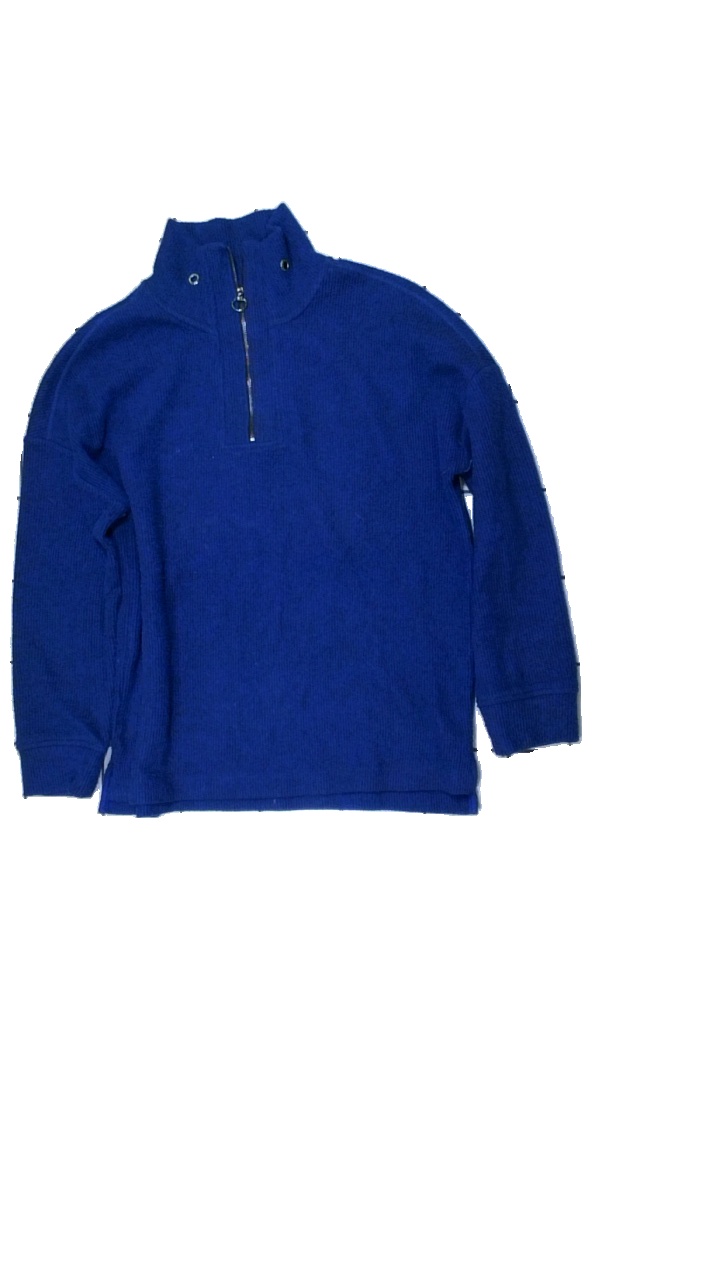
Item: Sweater (Ladies)
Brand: Cecil
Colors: Blue
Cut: Regular
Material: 100% unknown
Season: All
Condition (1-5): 2
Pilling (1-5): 1
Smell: Minor
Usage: Export
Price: <50